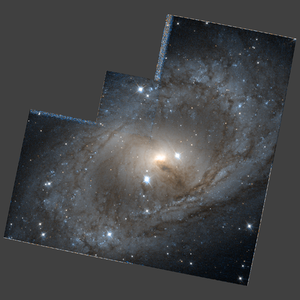
Les galaxies de Seyfert sont des galaxies spirales caractérisées par un noyau extrêmement brillant et compact. D'une brillance de surface très élevée, leur noyau représente l'une des plus grandes sources de rayonnement électromagnétique connues de l'Univers, possiblement liée au trou noir supermassif en leur centre. Ces galaxies présentent des émissions fortes dans les domaines radio, ultraviolet, infrarouge et rayons X du spectre électromagnétique. Elles représenteraient plus de 5 % de l'ensemble des galaxies de l'univers observable.
NGC 6300 est une galaxie spirale barrée de type Seyfert située à environ ∼50,9 millions d'a.l. de la Terre dans la constellation de l'Autel. Elle est considérée comme étant une SBb selon la classification de Vaucouleurs et a été découverte par l'astronome écossais James Dunlop le 30 juin 1826.